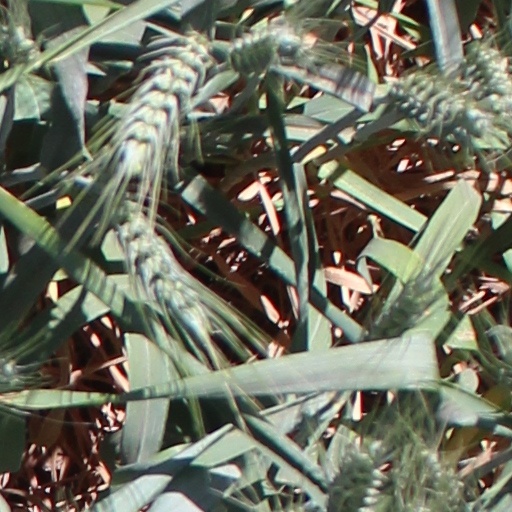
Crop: wheat